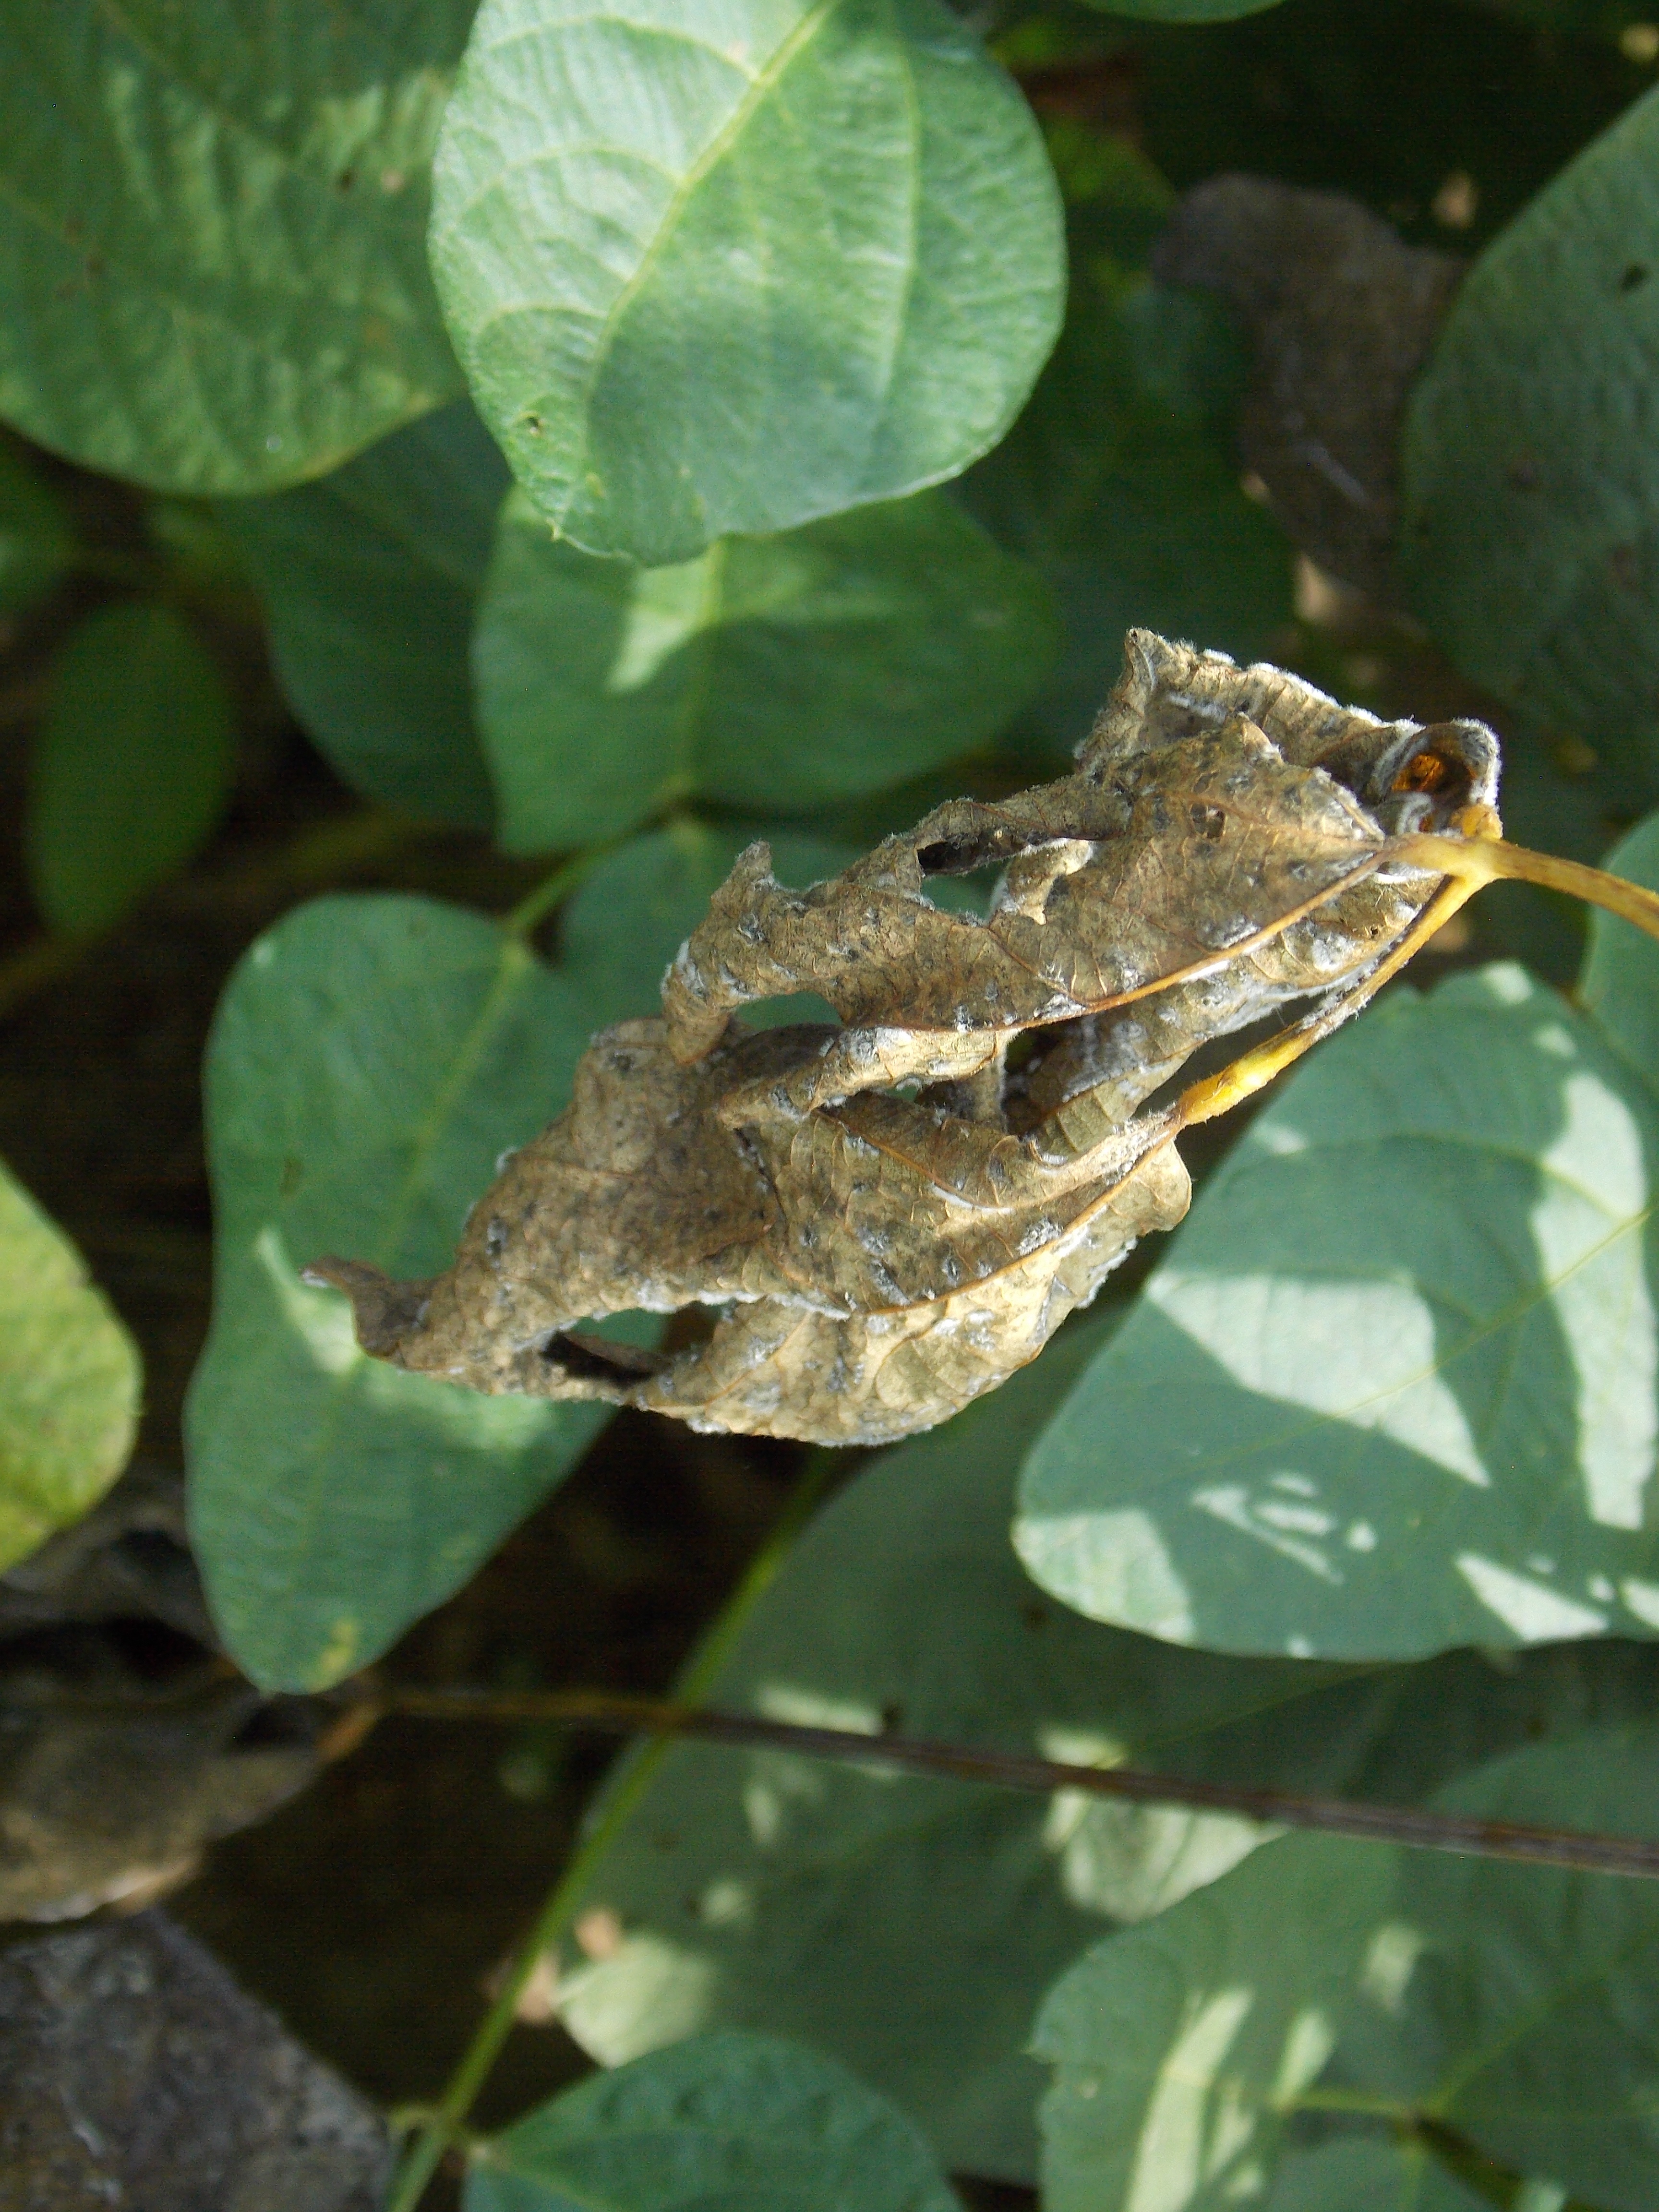
Label: Disease